Bristol & West

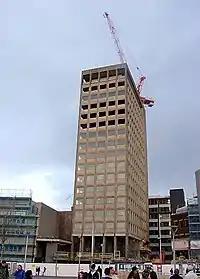
Bristol & West former headquarters being converted into a hotel in 2006

The Bristol & West building society, registered number 2124201, was founded in , originally as the "Bristol, West of England and South Wales Permanent Building Society". It offered mortgages in the Bristol and the south west of England area, and became a well-known financial services institution in the region.